Third Punic War

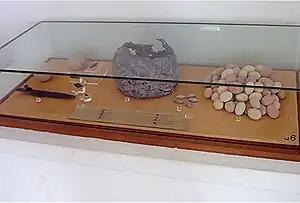
Arrowheads, remains of a dagger and stones for slingshots exhibited at the National Museum of Carthage

Scipio intended to stand in the 147 BC elections for the post of , which was a natural progression for him. Aged 36 or 37, he was too young to stand as consul, for which by the the minimum age was 41. There was considerable political manoeuvring behind the scenes. Scipio and his partisans played on his successes over the previous two years and the fact that it was his adoptive grandfather, Scipio Africanus, who had sealed Roman victory in Africa in the Second Punic War. Public demand to appoint him as consul and so allow him to take charge of the African war, was so strong that the Senate put aside the age requirements for all posts for the year. Scipio was elected consul and appointed to sole command in Africa; usually theatres were allocated to the two consuls by lot. He was granted the usual right to conscript enough men to make up the numbers of the forces there and the unusual entitlement to enroll volunteers.